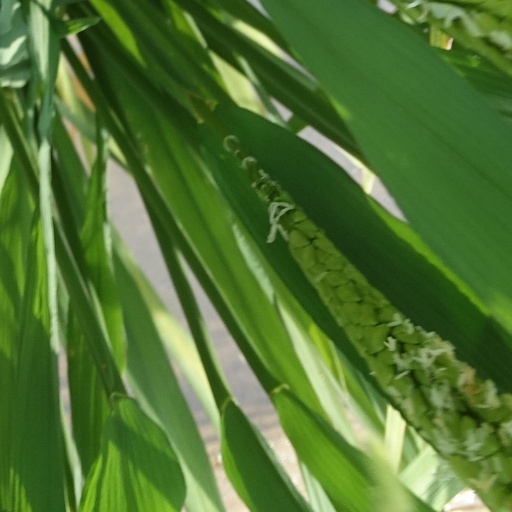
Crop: rice